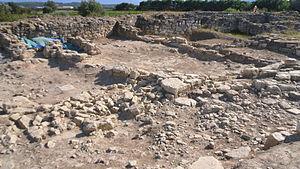
Pech Maho en 2011 habitat 77 5 8 et 10
L'oppidum de Pech Maho est un oppidum préromain situé à Sigean dans l'Aude, en France.